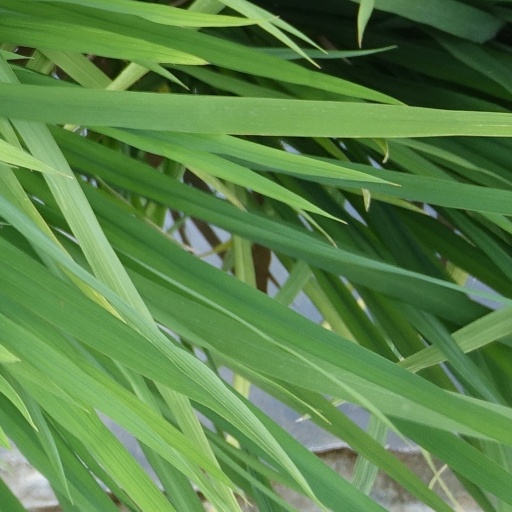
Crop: rice